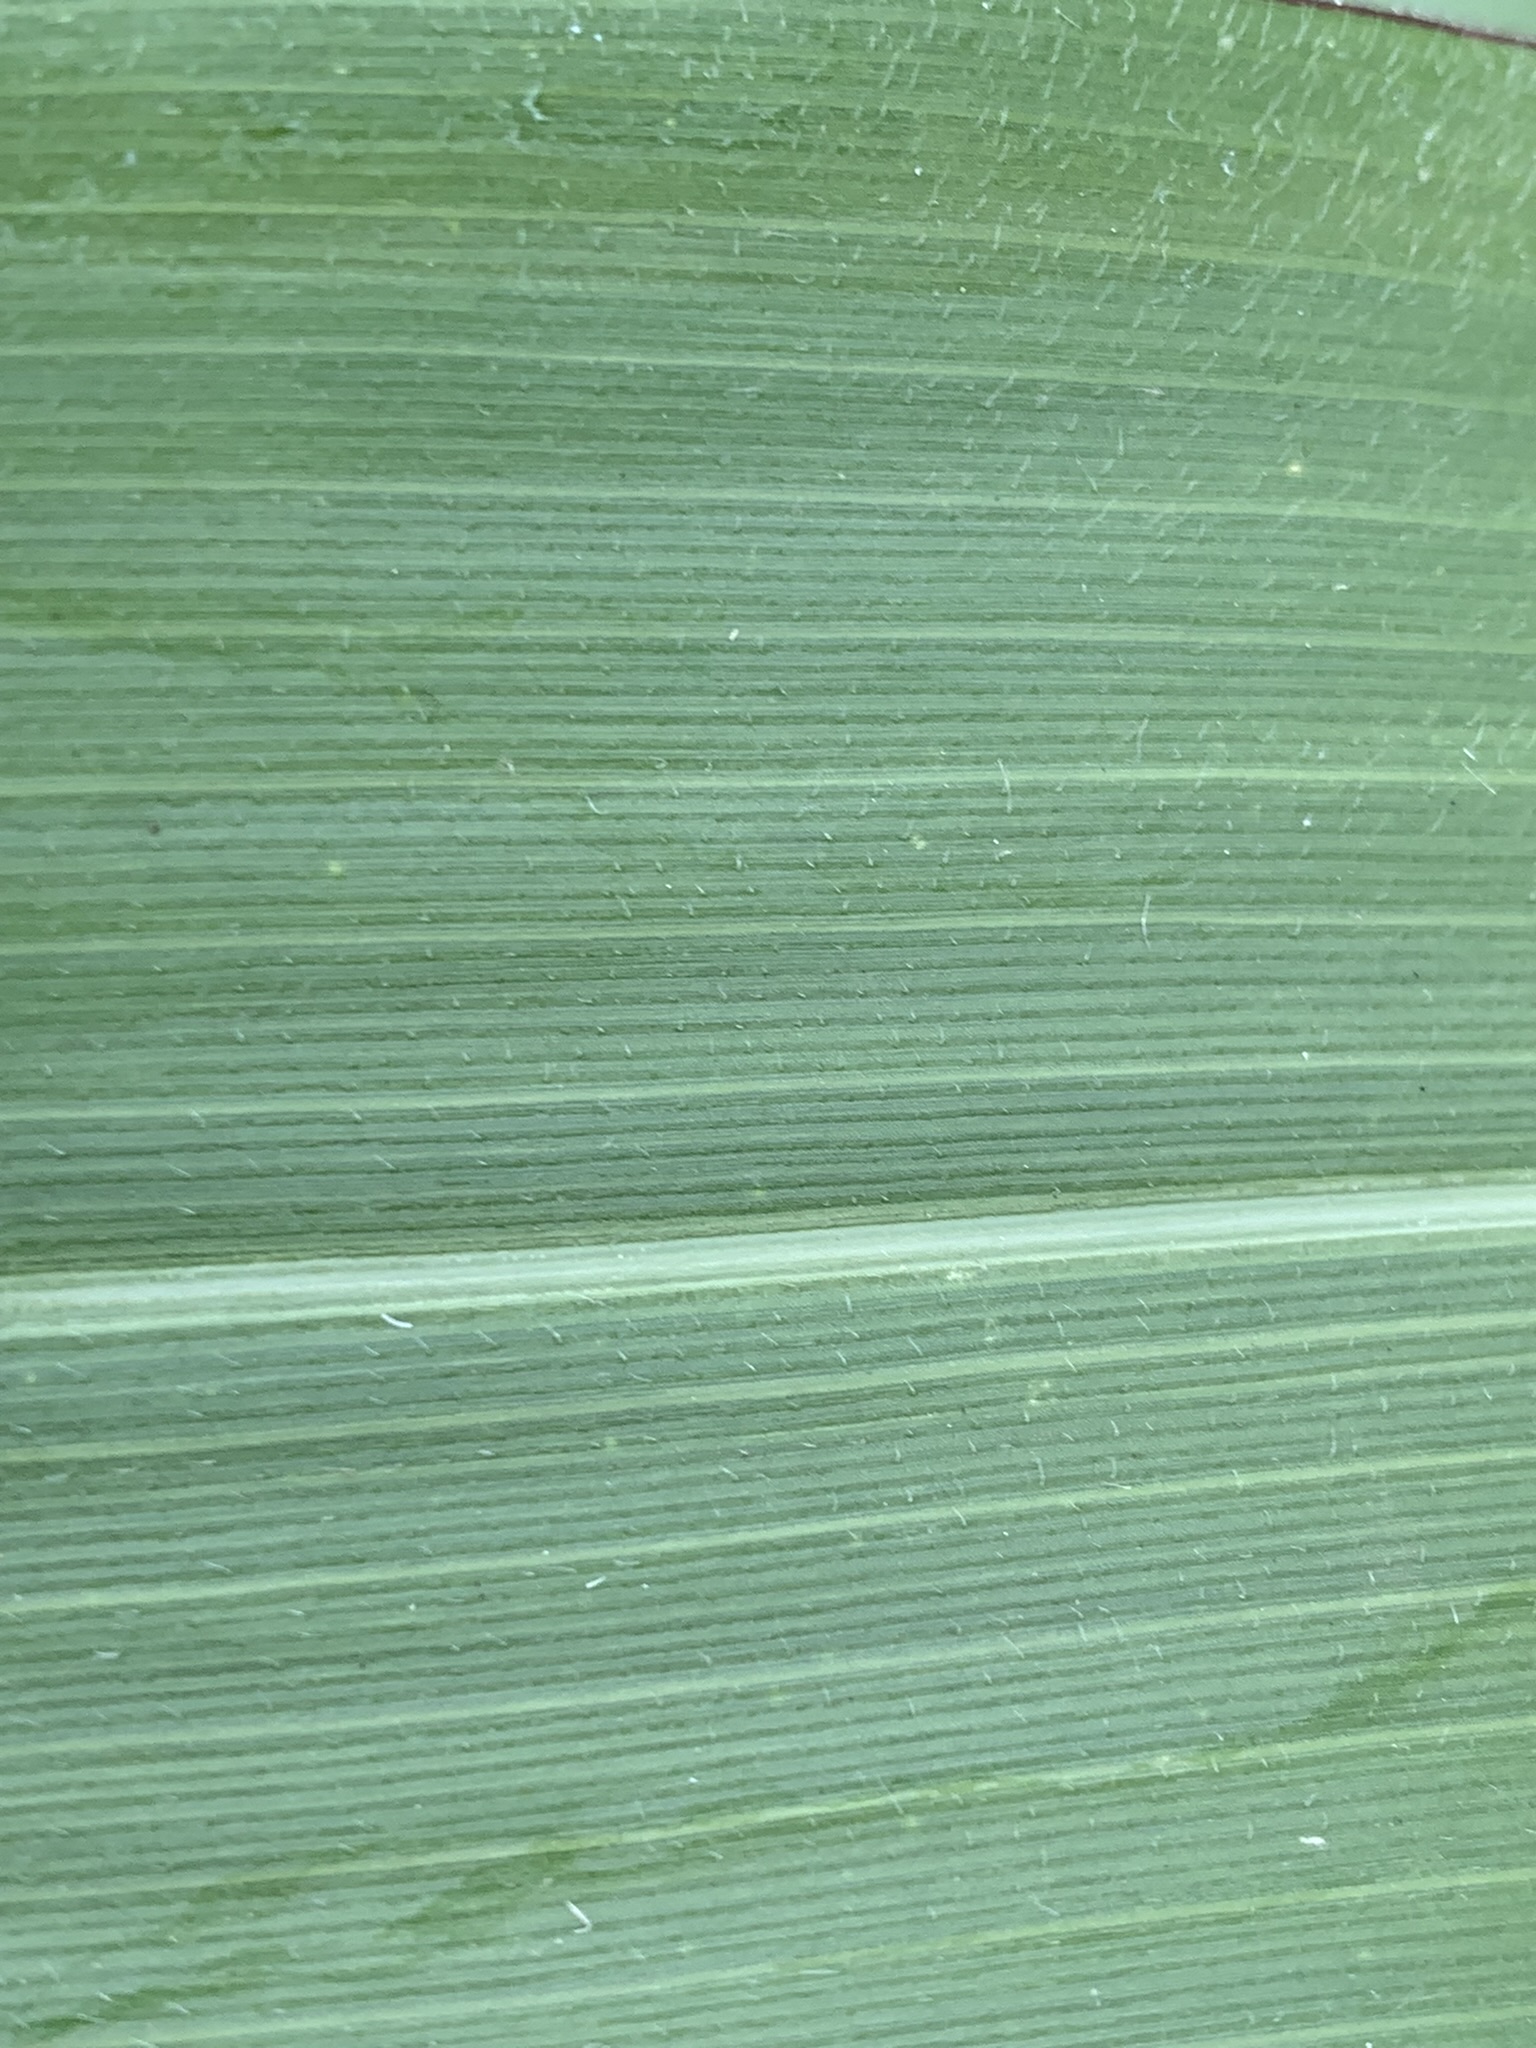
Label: Healthy